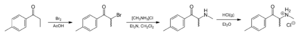
La méphédrone, aussi appelée M-CAT ou Miaou Miaou, et dont le nom chimique est 4-méthylméthcathinone, est un stimulant empathogène synthétique de la classe des cathinones, généralement considérée comme un nouveau produit de synthèse, appartenant à la famille des phényléthylamines.